Wine in China

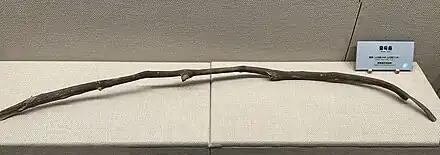
Grapevine from Yanghai, said to be the ancestor of wine in China. Turpan Museum.

Wine (Chinese: "pútáojiǔ" "grape alcohol") has a long history in China. Although long overshadowed by "huangjiu" (sometimes translated as "yellow wine") and the much stronger distilled spirit "baijiu", wine consumption has grown dramatically since the economic reforms of the 1980s. China is now numbered among the top ten global markets for wine. Ties with French producers are especially strong, and Ningxia wines have received international recognition.